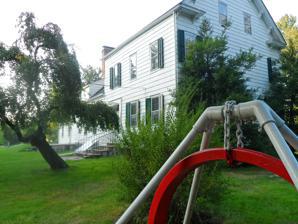
Building: Ward–Force House and Condit Family Cook House
Country: United States of America
Year built: 1745
Historic house in New Jersey, United States United States historic place Ward–Force House and Condit Family Cook House U.S. National Register of Historic Places New Jersey Register of Historic Places Show map of Essex County, New Jersey Show map of New Jersey Show map of the United States Location 366 South Livingston Avenue, Livingston, New Jersey Coordinates 40°46′54″N 74°19′0″W / 40.78167°N 74.31667°W / 40.78167; -74.31667 Area 0.5 acres (0.20 ha) Built 1745 Architect Ward, Theophilus NRHP reference No. 81000391 NJRHP No. 1095 Significant dates Added to NRHP December 29, 1981 Designated NJRHP November 12, 1981 Ward–Force House and Condit Family Cook House is located in Livingston , Essex County , New Jersey , United States. The house was built in 1745 and was added to the National Register of Historic Places on December 29, 1981. See also National Register of Historic Places listings in Essex County, New Jersey References